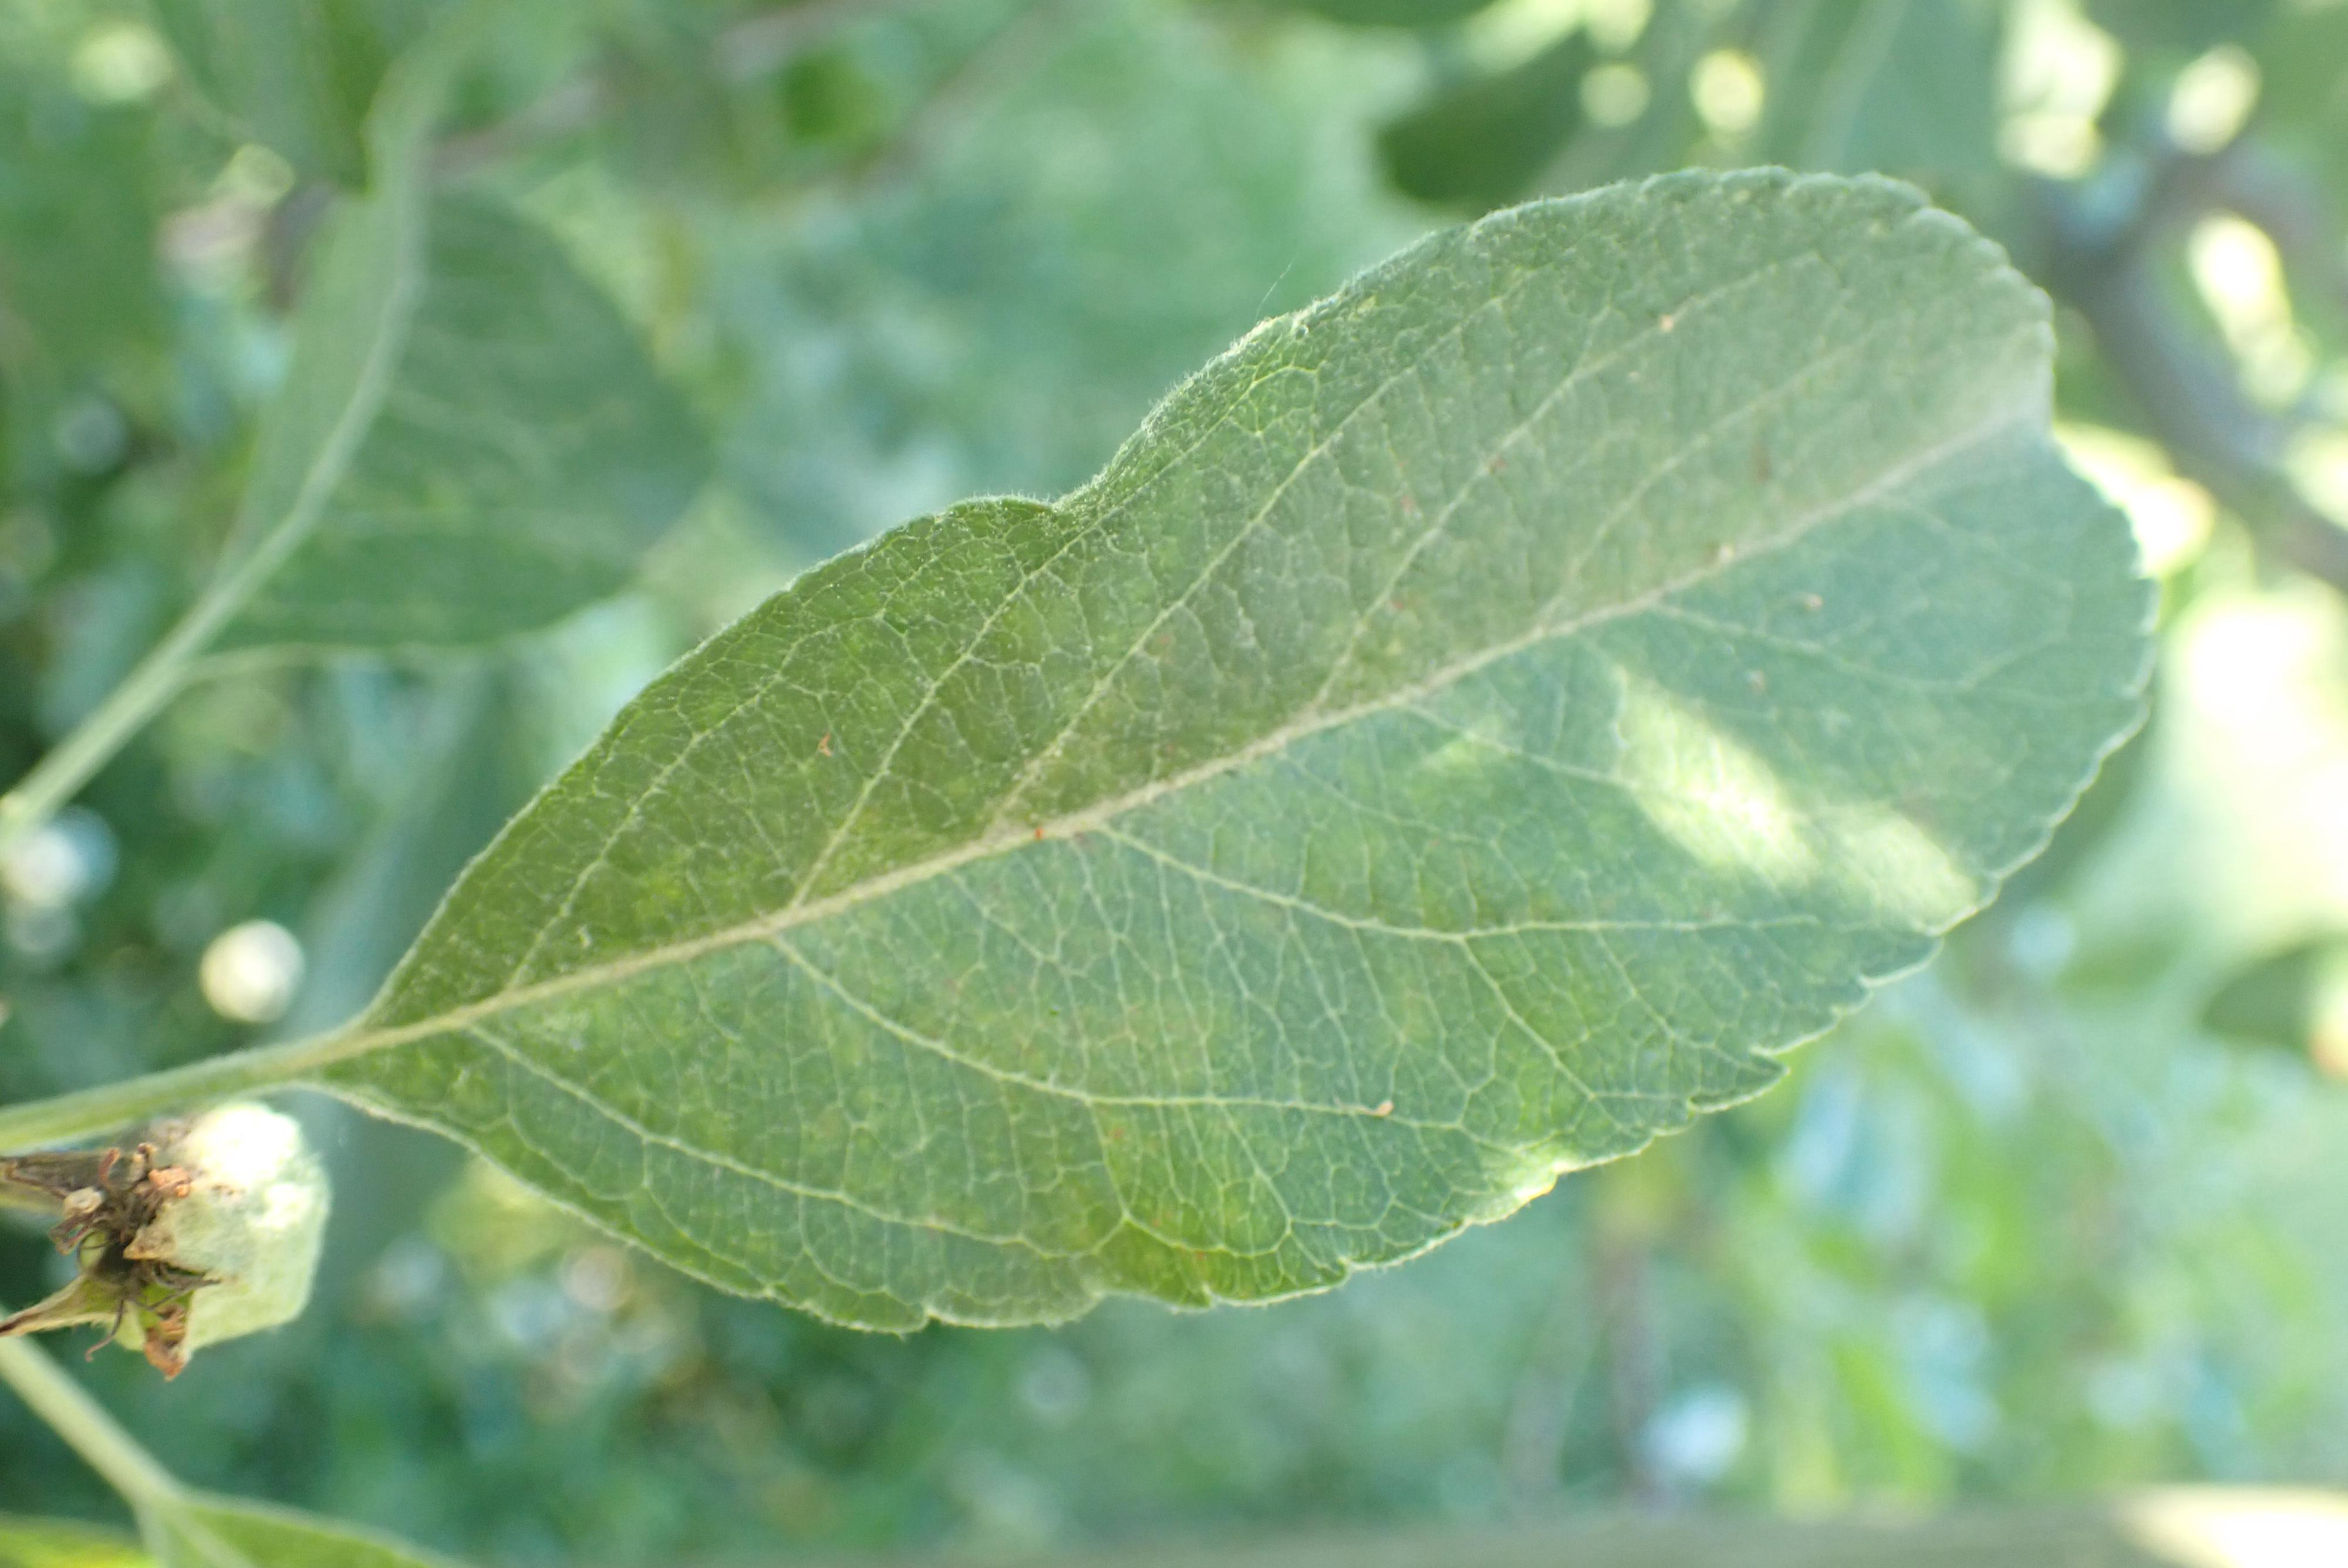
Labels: scab